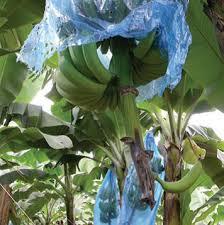
Hapa kuna migomba ya ndizi;
migomba ambayo imezalisha na unapata imewekwa kwenye karatasi
ya rangi ya samawati.
Kuna migomba ambayo haijazalisha.